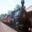
Label: train